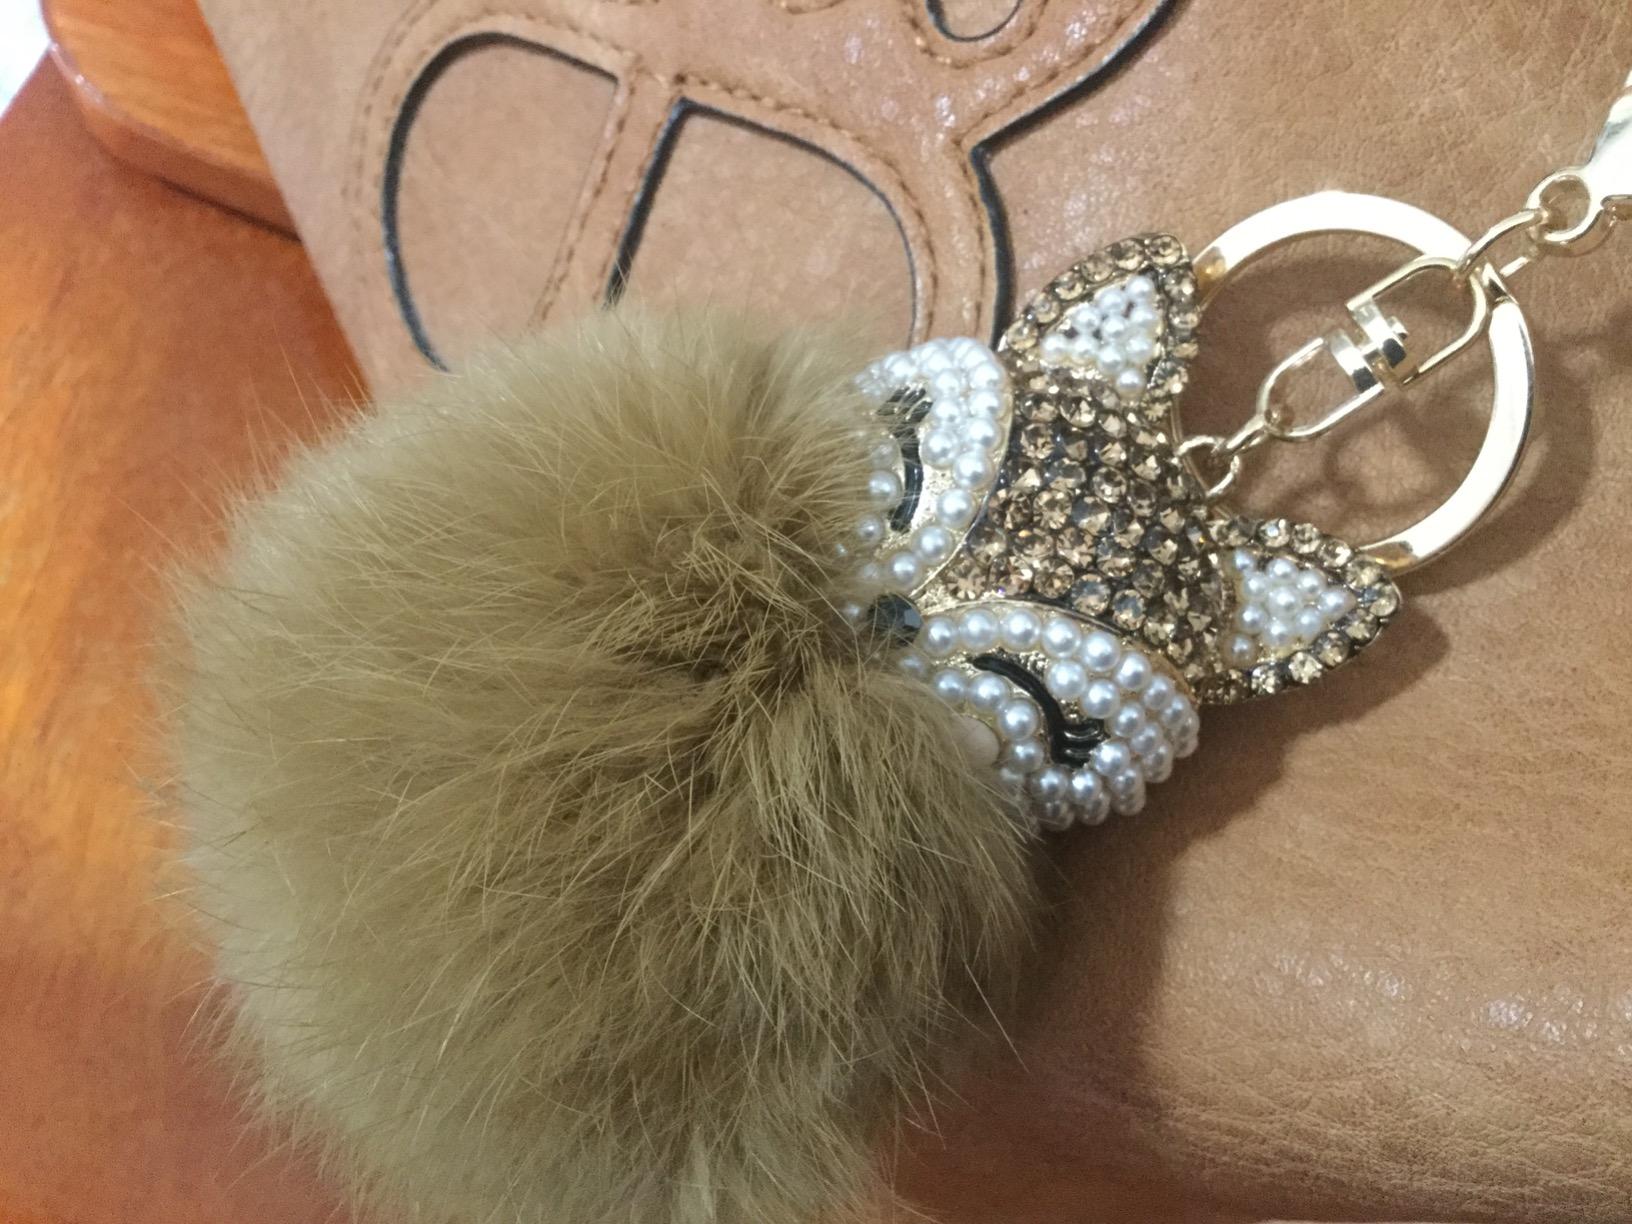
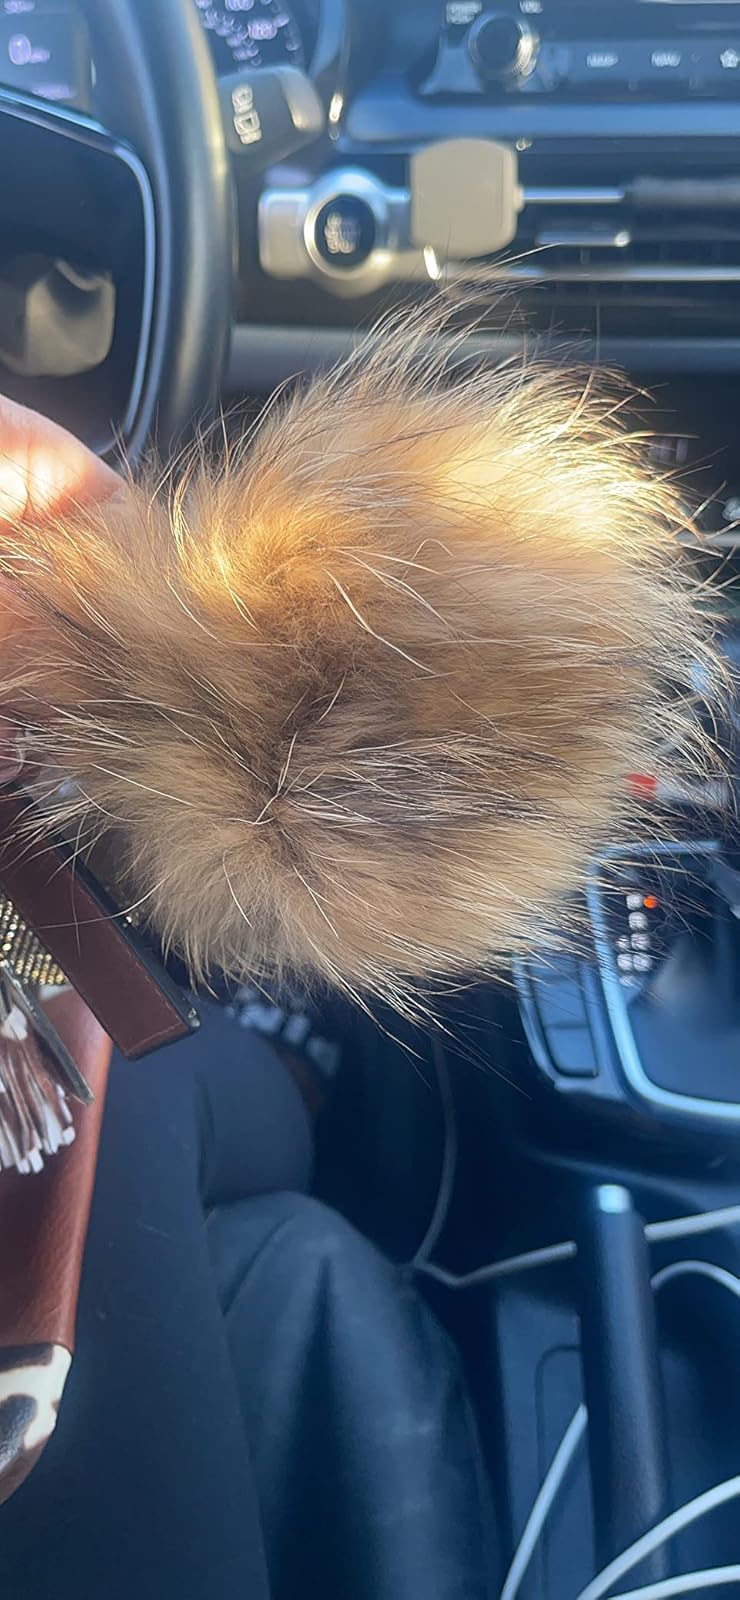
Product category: accessories_keychain
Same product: no